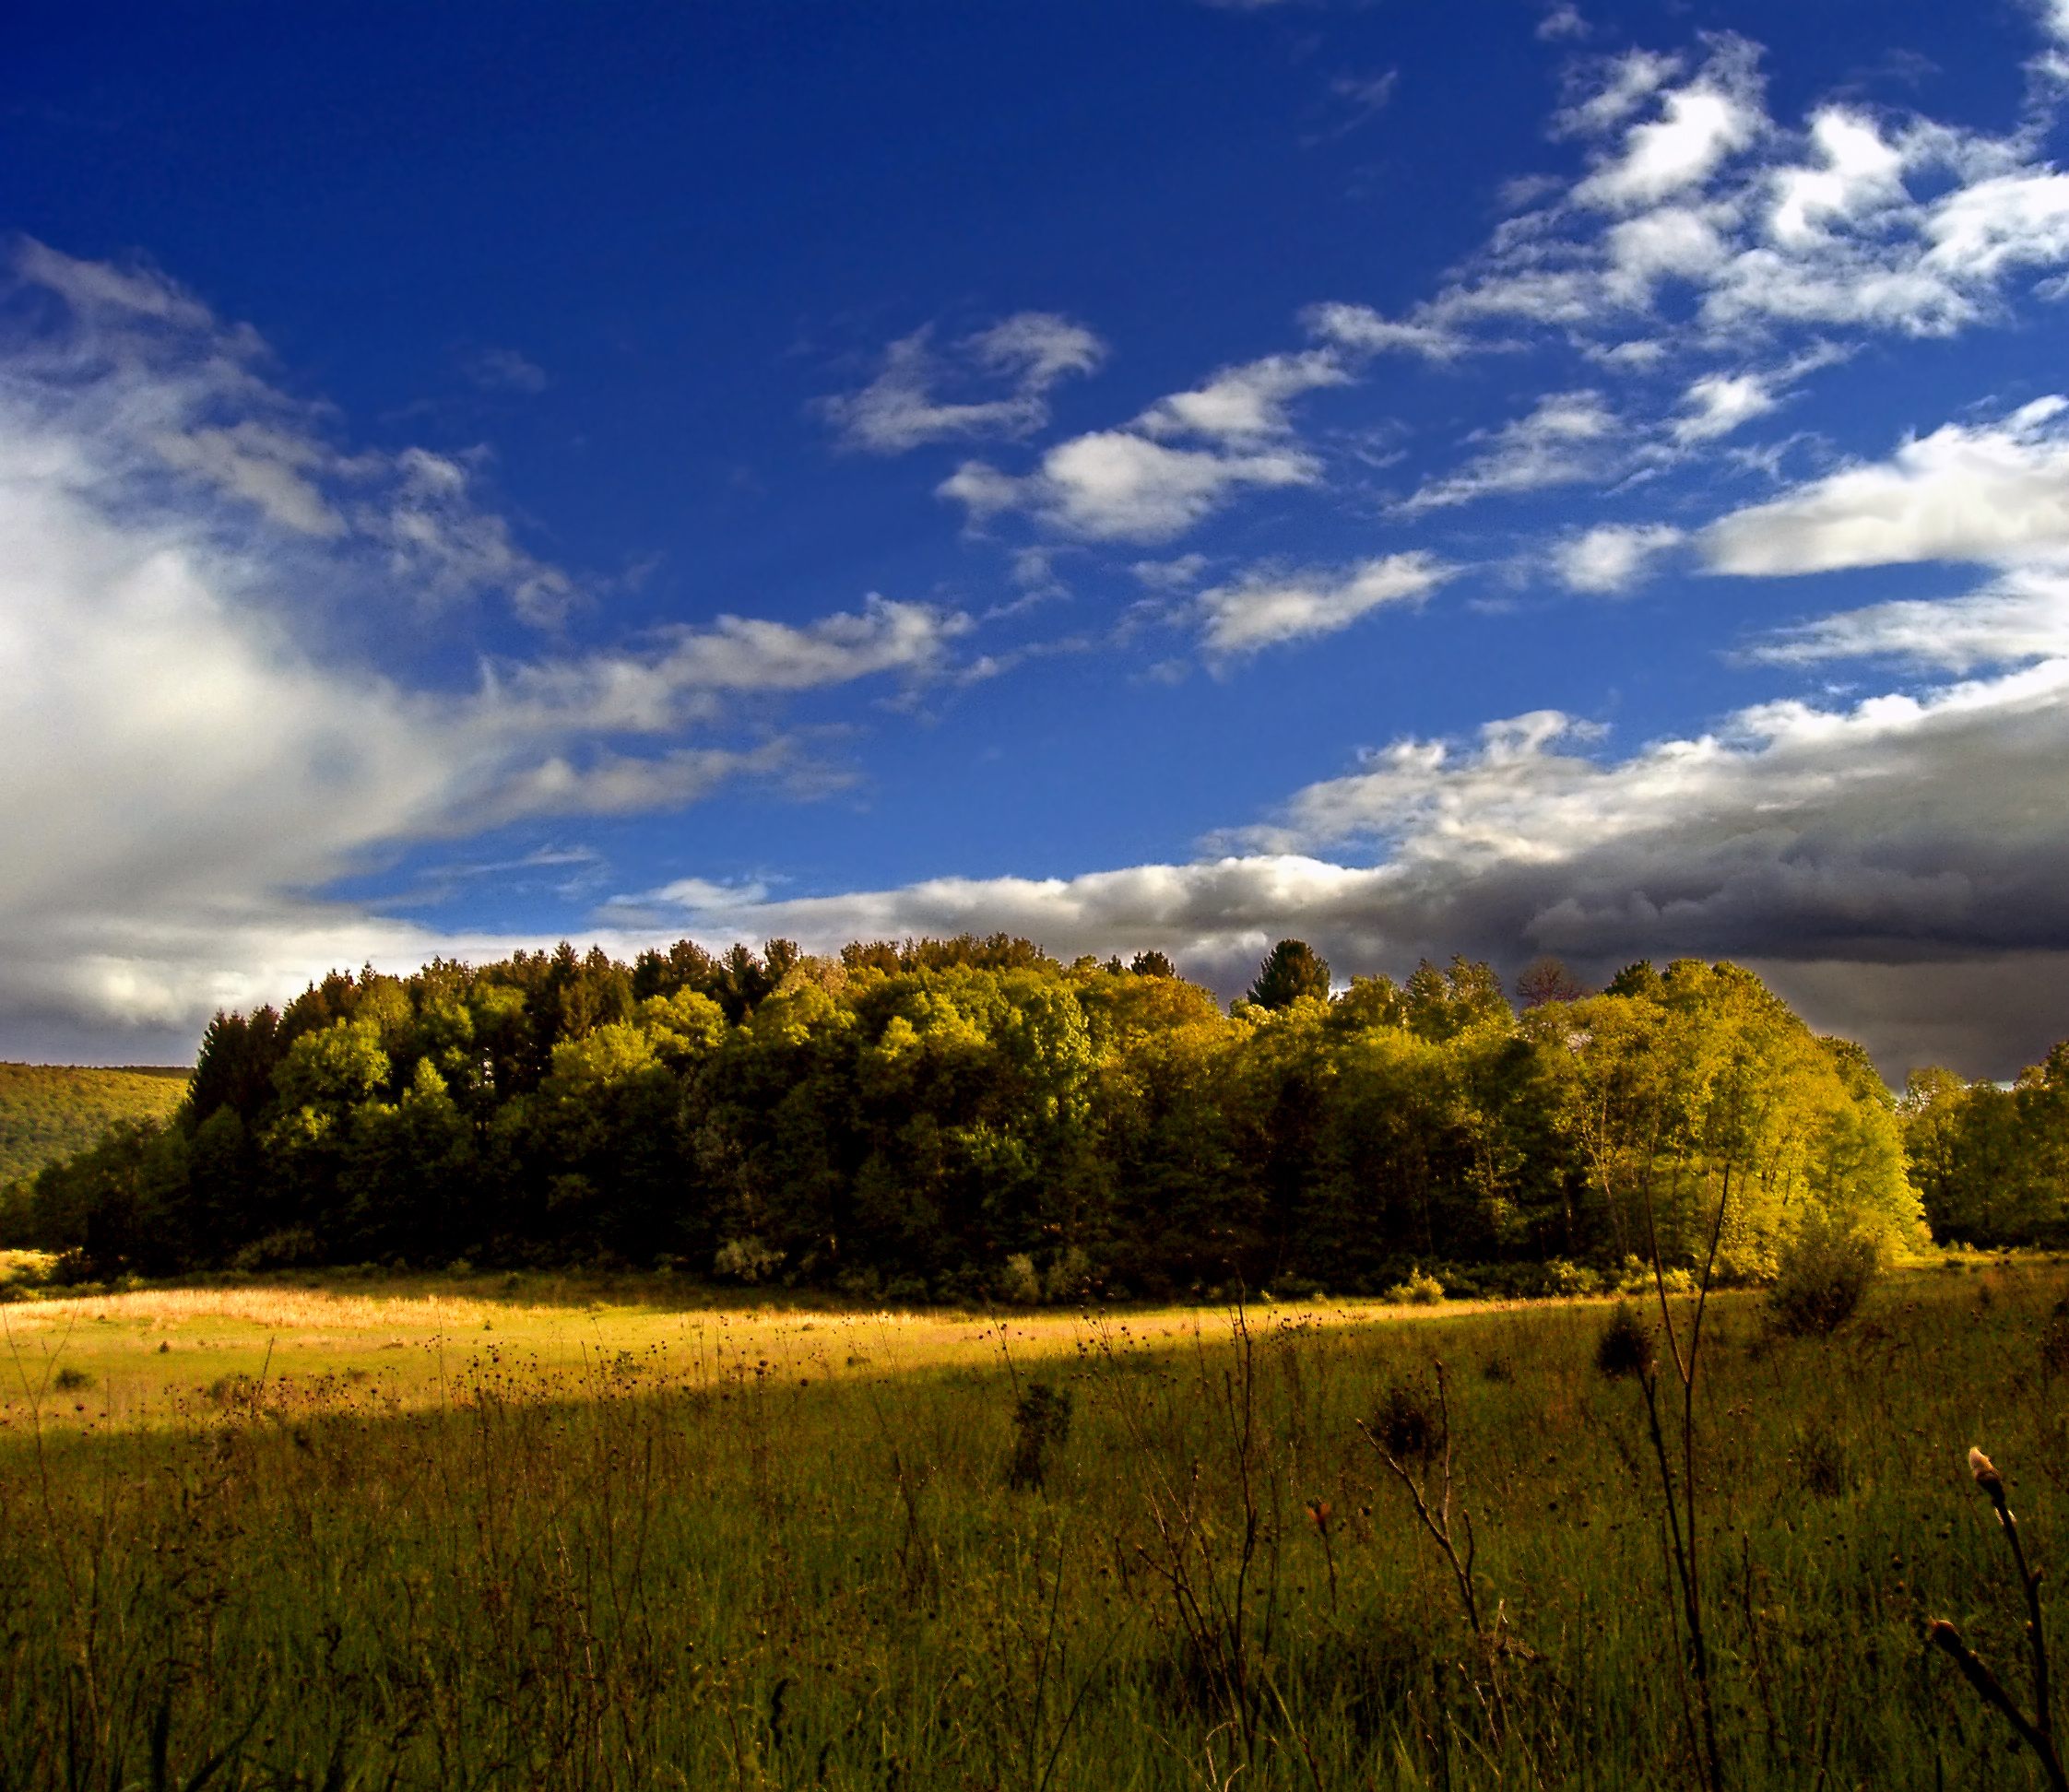
landscape, tree, nature, grass, horizon, mountain, cloud, plant, sky, field, meadow, prairie, sunlight, morning, hill, dawn, dusk, rural, spring, autumn, plain, creativecommons, clouds, grassland, stratocumulus, newjersey, wallpack, sussexcounty, plateau, walpack, habitat, ecosystem, rural area, meteorological phenomenon, natural environment, woody plant